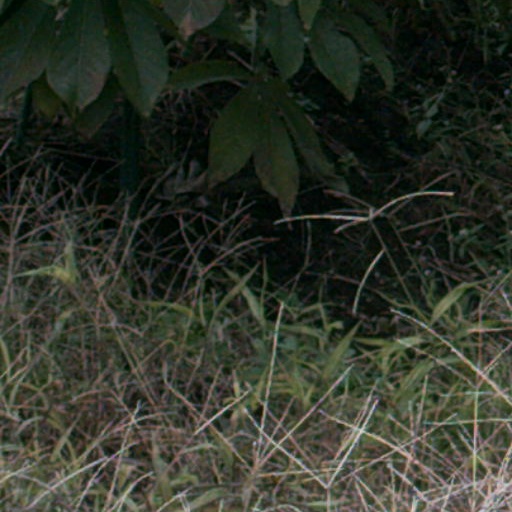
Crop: cassava